Robert J. McIntosh

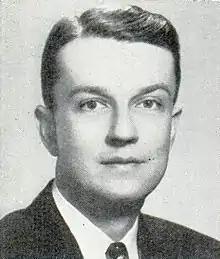

Robert John McIntosh (September 16, 1922 – March 22, 2008) was an attorney, pilot, and politician from the U.S. state of Michigan.